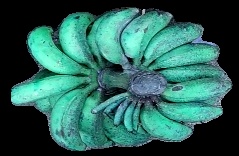
Variety: rasbale
Grade: grade3